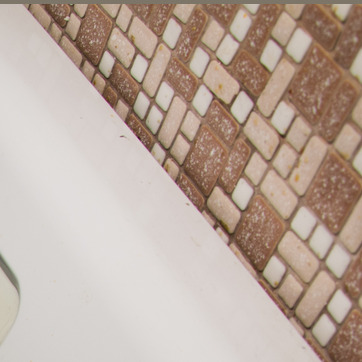
Material: tile